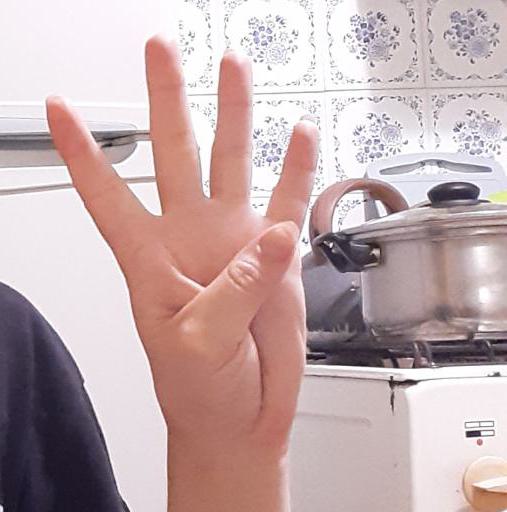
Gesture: four